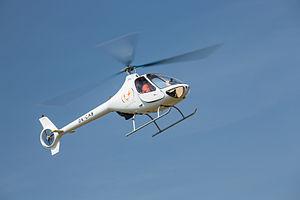
Hélicoptères Guimbal est une PME française fondée en 2000 par Bruno Guimbal. Basée sur l'aérodrome d'Aix - Les Milles, elle développe et commercialise l'hélicoptère Cabri G2.